Balgownie Wood

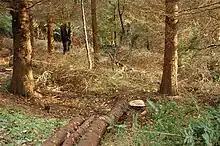

Balgownie Wood is a woodland in West Fife, Scotland, south of the village of Blairhall and east of Balgownie Mains. The woods used to belong to nearby Culross Abbey.